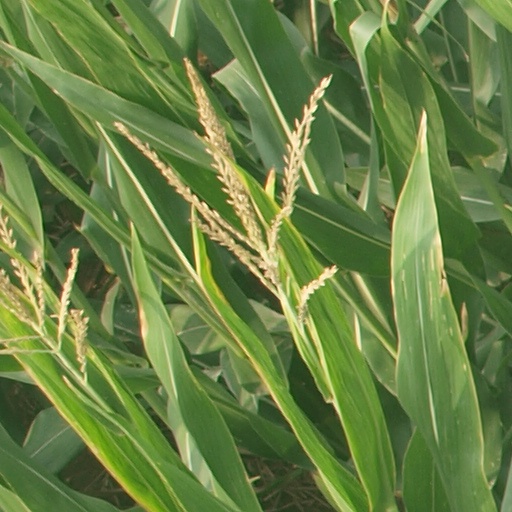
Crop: maize; corn